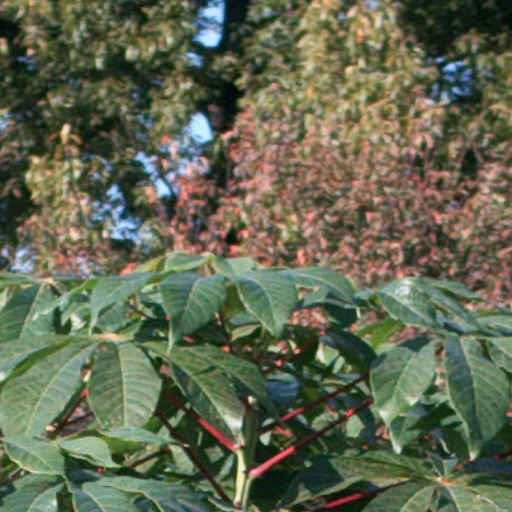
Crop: cassava